Villa Lauri

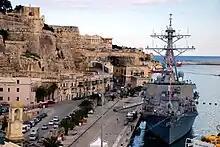
USS Barry (DDG 52) stationed in Malta, in 2009. The sailors made some voluntarily work at the villa.

In 1981 the residential part of the house was modified to accommodate youth with social difficulties that may face social problems for multiple reasons. Since then the main part of the building has served as a home generally for youth, with the exception for a short lived home for African migrant families. The home opened its doors for the youth in 1981, on the initiative of the founder Adrijan Cachia (OFM). During its mission as a home over 600 youth (between 10 and 13 years) residents have received temporal stay at the villa and admittance was irrelevant to religious belief of the clients. It was administered by two Roman Catholic priests and a number of secular workers. Cachia was the first director of the home and was later succeeded by Father P. Eddie Pace (OFM), and last was Father John Abela. The youth were provided with a bedroom (alone or shared) and access to most of the house as common space. The house provided for the needs of the residents, such as a better alternative in the lack of family environment and a social worker as a social reference support. This aimed to prepare the youth for independent living. More government funds, for works and service, were given in 1994. On 9 January (1998) Giacomo Bini, the Minister General of the OFM, was received by Pace at the building for breakfast.